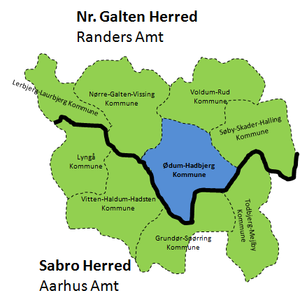
Ødum-Hadbjerg Kommune
Kort over kommunen.
Kort over den gamle sognekommune
Ødum-Hadbjerg Kommune var en sognekommune i Galten Herred i Randers Amt. Den bestod af Ødum og Hadbjerg Sogne. Kommuenen blev ved kommunalreformen i 1970 et del af Hadsten Kommune, som i 2007, ved Strukturreformen, blev en del af Favrskov Kommune.